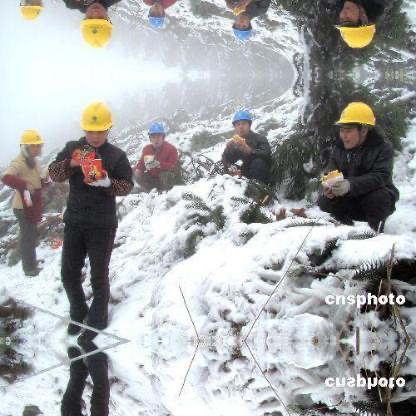
Objects in the image:
label: helmet
label: helmet
label: helmet
label: helmet
label: helmet
label: helmet
label: helmet
label: helmet
label: helmet
label: helmet